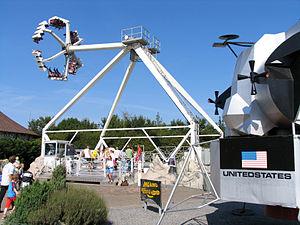
L'Afterburner, vendue sous la dénomitation Fireball aux États-Unis, est une attraction de type pendule, principalement utilisé dans les parcs d'attractions et les fêtes foraines et conçue par KMG.
Drievliet est un parc d'attractions situé entre de La Haye et Rijswijk, aux Pays-Bas.
Belantis Vergnügungspark